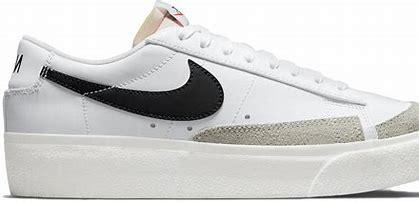
Brand: Nike
Model: Blazer Platform